Indonesian Army

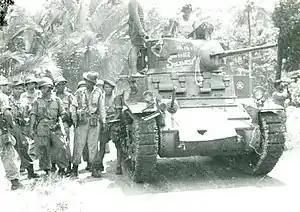
Indonesian army M3 Stuart tank patrolling in Ambon during Republic of South Maluku rebellion, 1950

The period is also called the period of liberal democracy is characterized by various rebellions in the country. In 1950 most of the former members of the Colonial Army launched an uprising in Bandung which is known as the Legion of the Just Ruler / APRA uprising and was led by former KNIL officer Raymond Westerling. The army also needed to confront the uprising in Makassar led by Andi Azis and the Republic of South Maluku (RMS) in Maluku. Meanwhile, DaruI Islam in West Java widened its influence to South Kalimantan, South Sulawesi and Aceh. In 1958 the Revolutionary Government of the Republic of Indonesia / People's Struggle (PRRI / Permesta) started a rebellion in large parts of Sumatra and North Sulawesi endangering the national integrity. As part of the National Armed Forces the Army helped defeat all these uprisings, increasing its prestige in the eyes of the government and the people. Future Chief of Staff of the Army Ahmad Yani was instrumental in one of these first victories against rebels in Central Java.